Christopher Evans (outlaw)

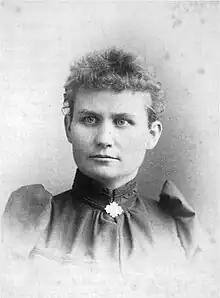
Molly Byrd Evans, taken in 1893 when she was thirty-four years old

On July 15, 1875, Molly fell from her horse while she and Chris were riding. She gave birth to a baby boy the following day. The two had planned to name the baby Eugene if he was a boy. He only lived a few hours. Chris built a coffin made of Redwood and buried him under a large cedar tree next to a creek on the Redwood Ranch. Soon afterwards Tom's wife gave birth to a baby girl, but she only lived a few weeks. Chris built another Redwood coffin and buried the baby next to her cousin under the big cedar tree.